Léon-Joseph Chavalliaud

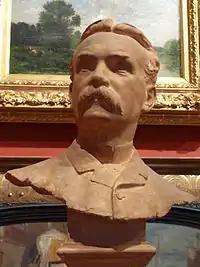
A portrait bust of M. Henry Vasnier

He made a memorial in white marble Statue of Sarah Siddons to actress Sarah Siddons, inspired by the painting "Sarah Siddons as the Tragic Muse" by Joshua Reynolds, which stands on Paddington Green, London near the churchyard of St Mary's Church where she is buried. A statue of Cardinal Newman by Chavalliaud is installed at Brompton Oratory in London.